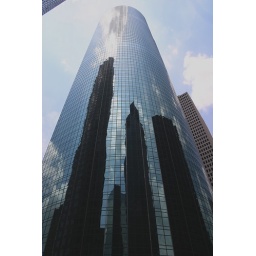
Downtown Houston. Hundreds of buildings standing as giant mirrors against the sky.